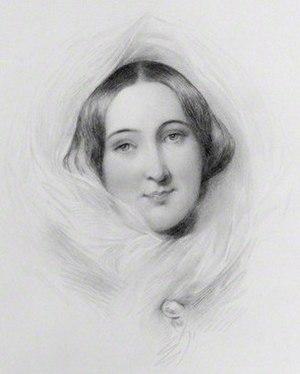
Rosina Bulwer-Lytton, née Doyle Wheeler, est une femme de lettres britannique. Elle a écrit quatorze romans, un volume d'essais et un volume de lettres. Elle est l'épouse d'Edward Bulwer-Lytton, la mère de Robert Lytton et la belle-sœur d'Henry Bulwer-Lytton.